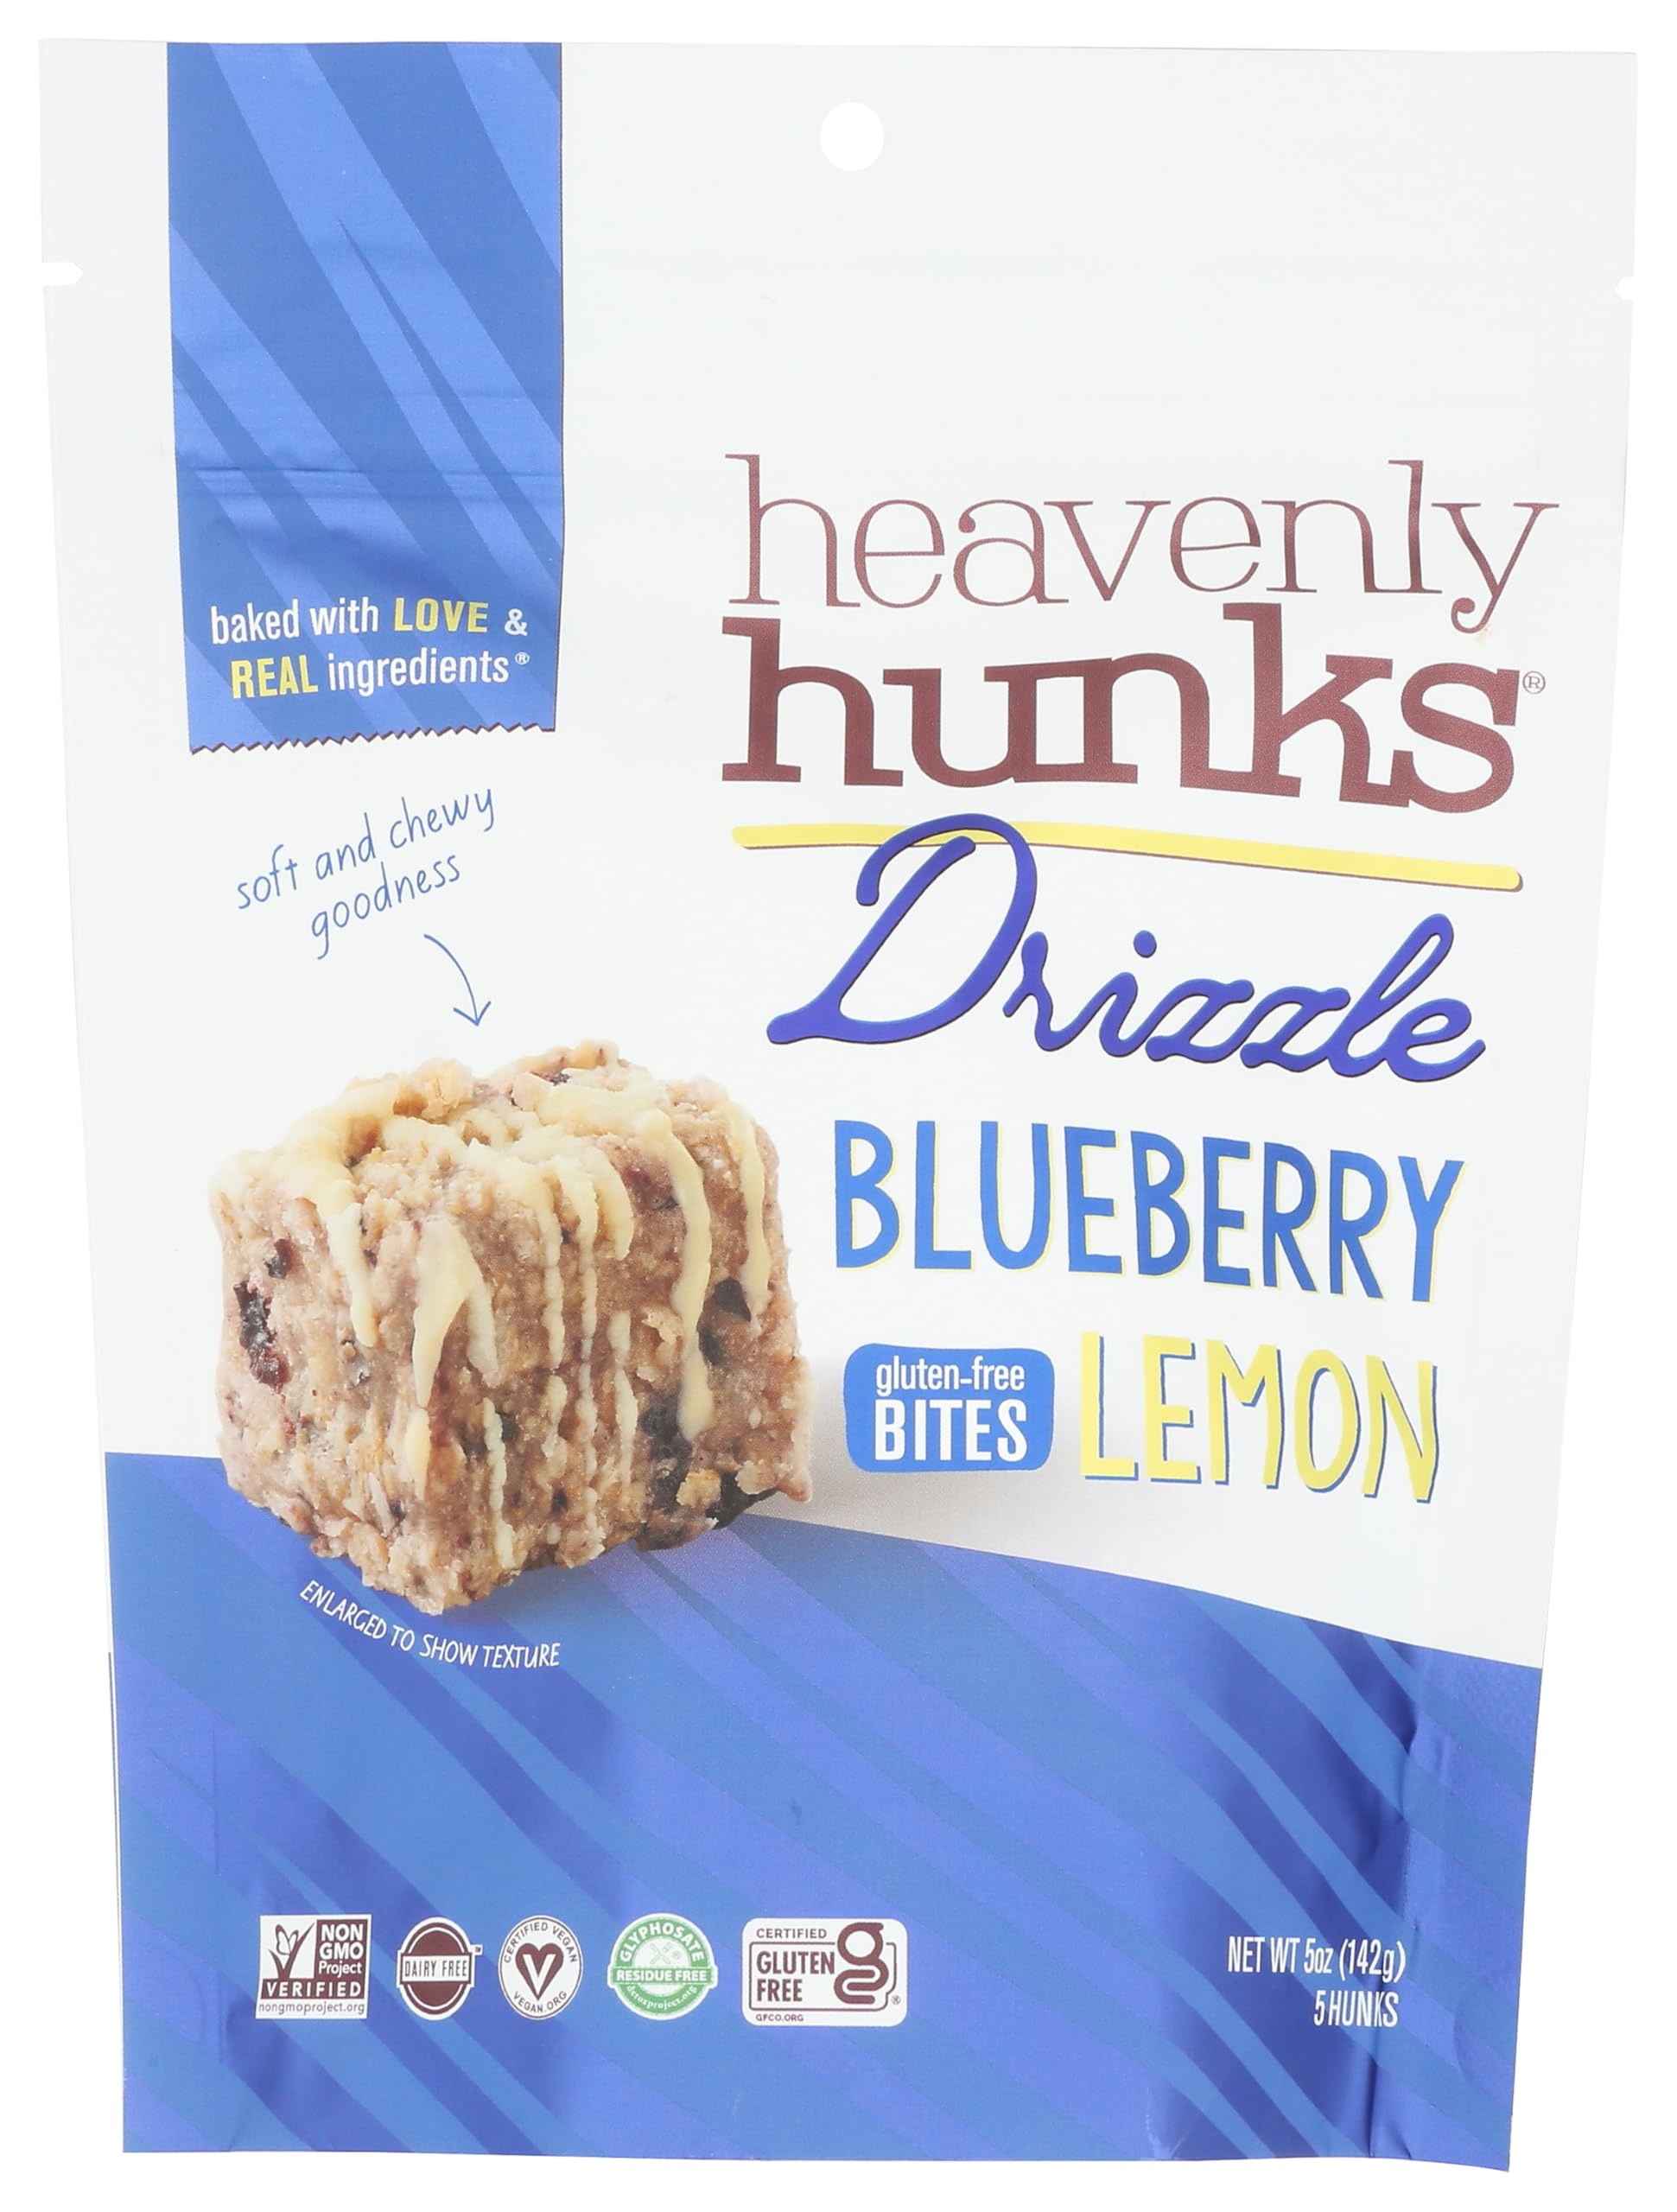
Item Name: Heavenly Hunks Blueberry Lemon Drizzle - 5oz Bag
Bullet Point 1: RIDICULOUSLY AMAZING: Our vegan cookies are perfect for on-the-go snackers looking for a healthier and better for you option or a busy Mom on the go who needs easy kids snacks or some lactation cookies. Every soft baked bite will leave you wanting more
Bullet Point 2: GLUTEN FREE SNACKS: To our free-from families who feel difficult for desiring simple healthy snacks, we see you. No matter the snacking occasion (breakfast or dessert) and the snacker, we invite you to indulge in our dairy free snacks without the sacrifice
Bullet Point 3: REAL INGREDIENTS: Our gluten-free, vegan and non-GMO snacks are made with ingredients that you can trust like whole-rolled oats, coconut shreds, blueberries and a lemon drizzle. To ingredient checkers and claim seekers – we’ve got you
Bullet Point 4: TREATED LIKE FAMILY: Our Heavenly Hunks healthy cookies are always made with fresh ingredients that you can pronounce and find in your own kitchen. Share our soft cookies in homemade moments with your loved ones but leave the baking to us
Bullet Point 5: BAKED WITH LOVE: In our Heavenly Hunks kitchen we create with you in mind. We will always be transparent with what goes into our ridiculously amazing hunks. Our cookie hunks are always baked with LOVE & REAL ingredients, from our family to yours
Product Description: <p>Heavenly Hunks Ridiculously Amazing Cookies. Experience pure heavenly delight with our irresistible Cookies. The simply irresistible bites, with gluten-free rolled oats will satisfy your sweet tooth. A portable and bite-sized treat for on-the-go snacking. Not only do these cookies taste amazing, but they are lactose-free, gluten-free, vegan, non-GMO, and made with love from real, wholesome ingredients. We don’t use any ingredients you couldn't find in your own kitchen. Say goodbye to worry as you indulge in these treats that are free from additives. Share the joy with your loved ones, knowing that our cookies are crafted with care and cater to various dietary preferences. Quality, honesty and integrity are at the center of every hunk. Whether you're enjoying them as an on-the-go snack, a midday pick-me-up or a dessert, Heavenly Hunks Cookies are sure to satisfy your cravings and leave you wanting more. These ridiculously amazing treats are a true delight for cookie enthusiasts of all ages. We understand the importance of family, which is why our cookies are created with your loved ones in mind. Our seven most loved flavors are: Oatmeal Chocolate Chip, Oatmeal White Chip, Peanut Butter Chocolate, Cranberry White Chip, Organic Oatmeal Dark Chocolate, Birthday Cake and Almond Butter Chocolate, ensuring there's something for everyone. So go ahead, treat yourself to a delicious indulgence.</p>
Value: 5.0
Unit: Ounce

Price: 17.08